Manolo Sanchez (valet)

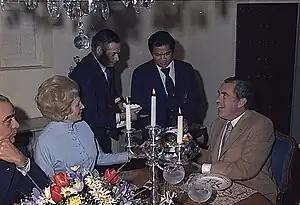
Manolo Sanchez, third from left, presents Richard Nixon with a cake at his 61st birthday party in 1974 at the San Diego home of Walter Annenberg.

On January 15, 1967, Nixon held a dinner at his home during which he decided to run for president of the United States in 1968. In attendance were Pat Nixon, the Nixon's children, Nixon's longtime secretary Rose Mary Woods, and Manolo and Fina Sanchez. All attendees, except Pat Nixon, encouraged him to seek the Republican nomination.